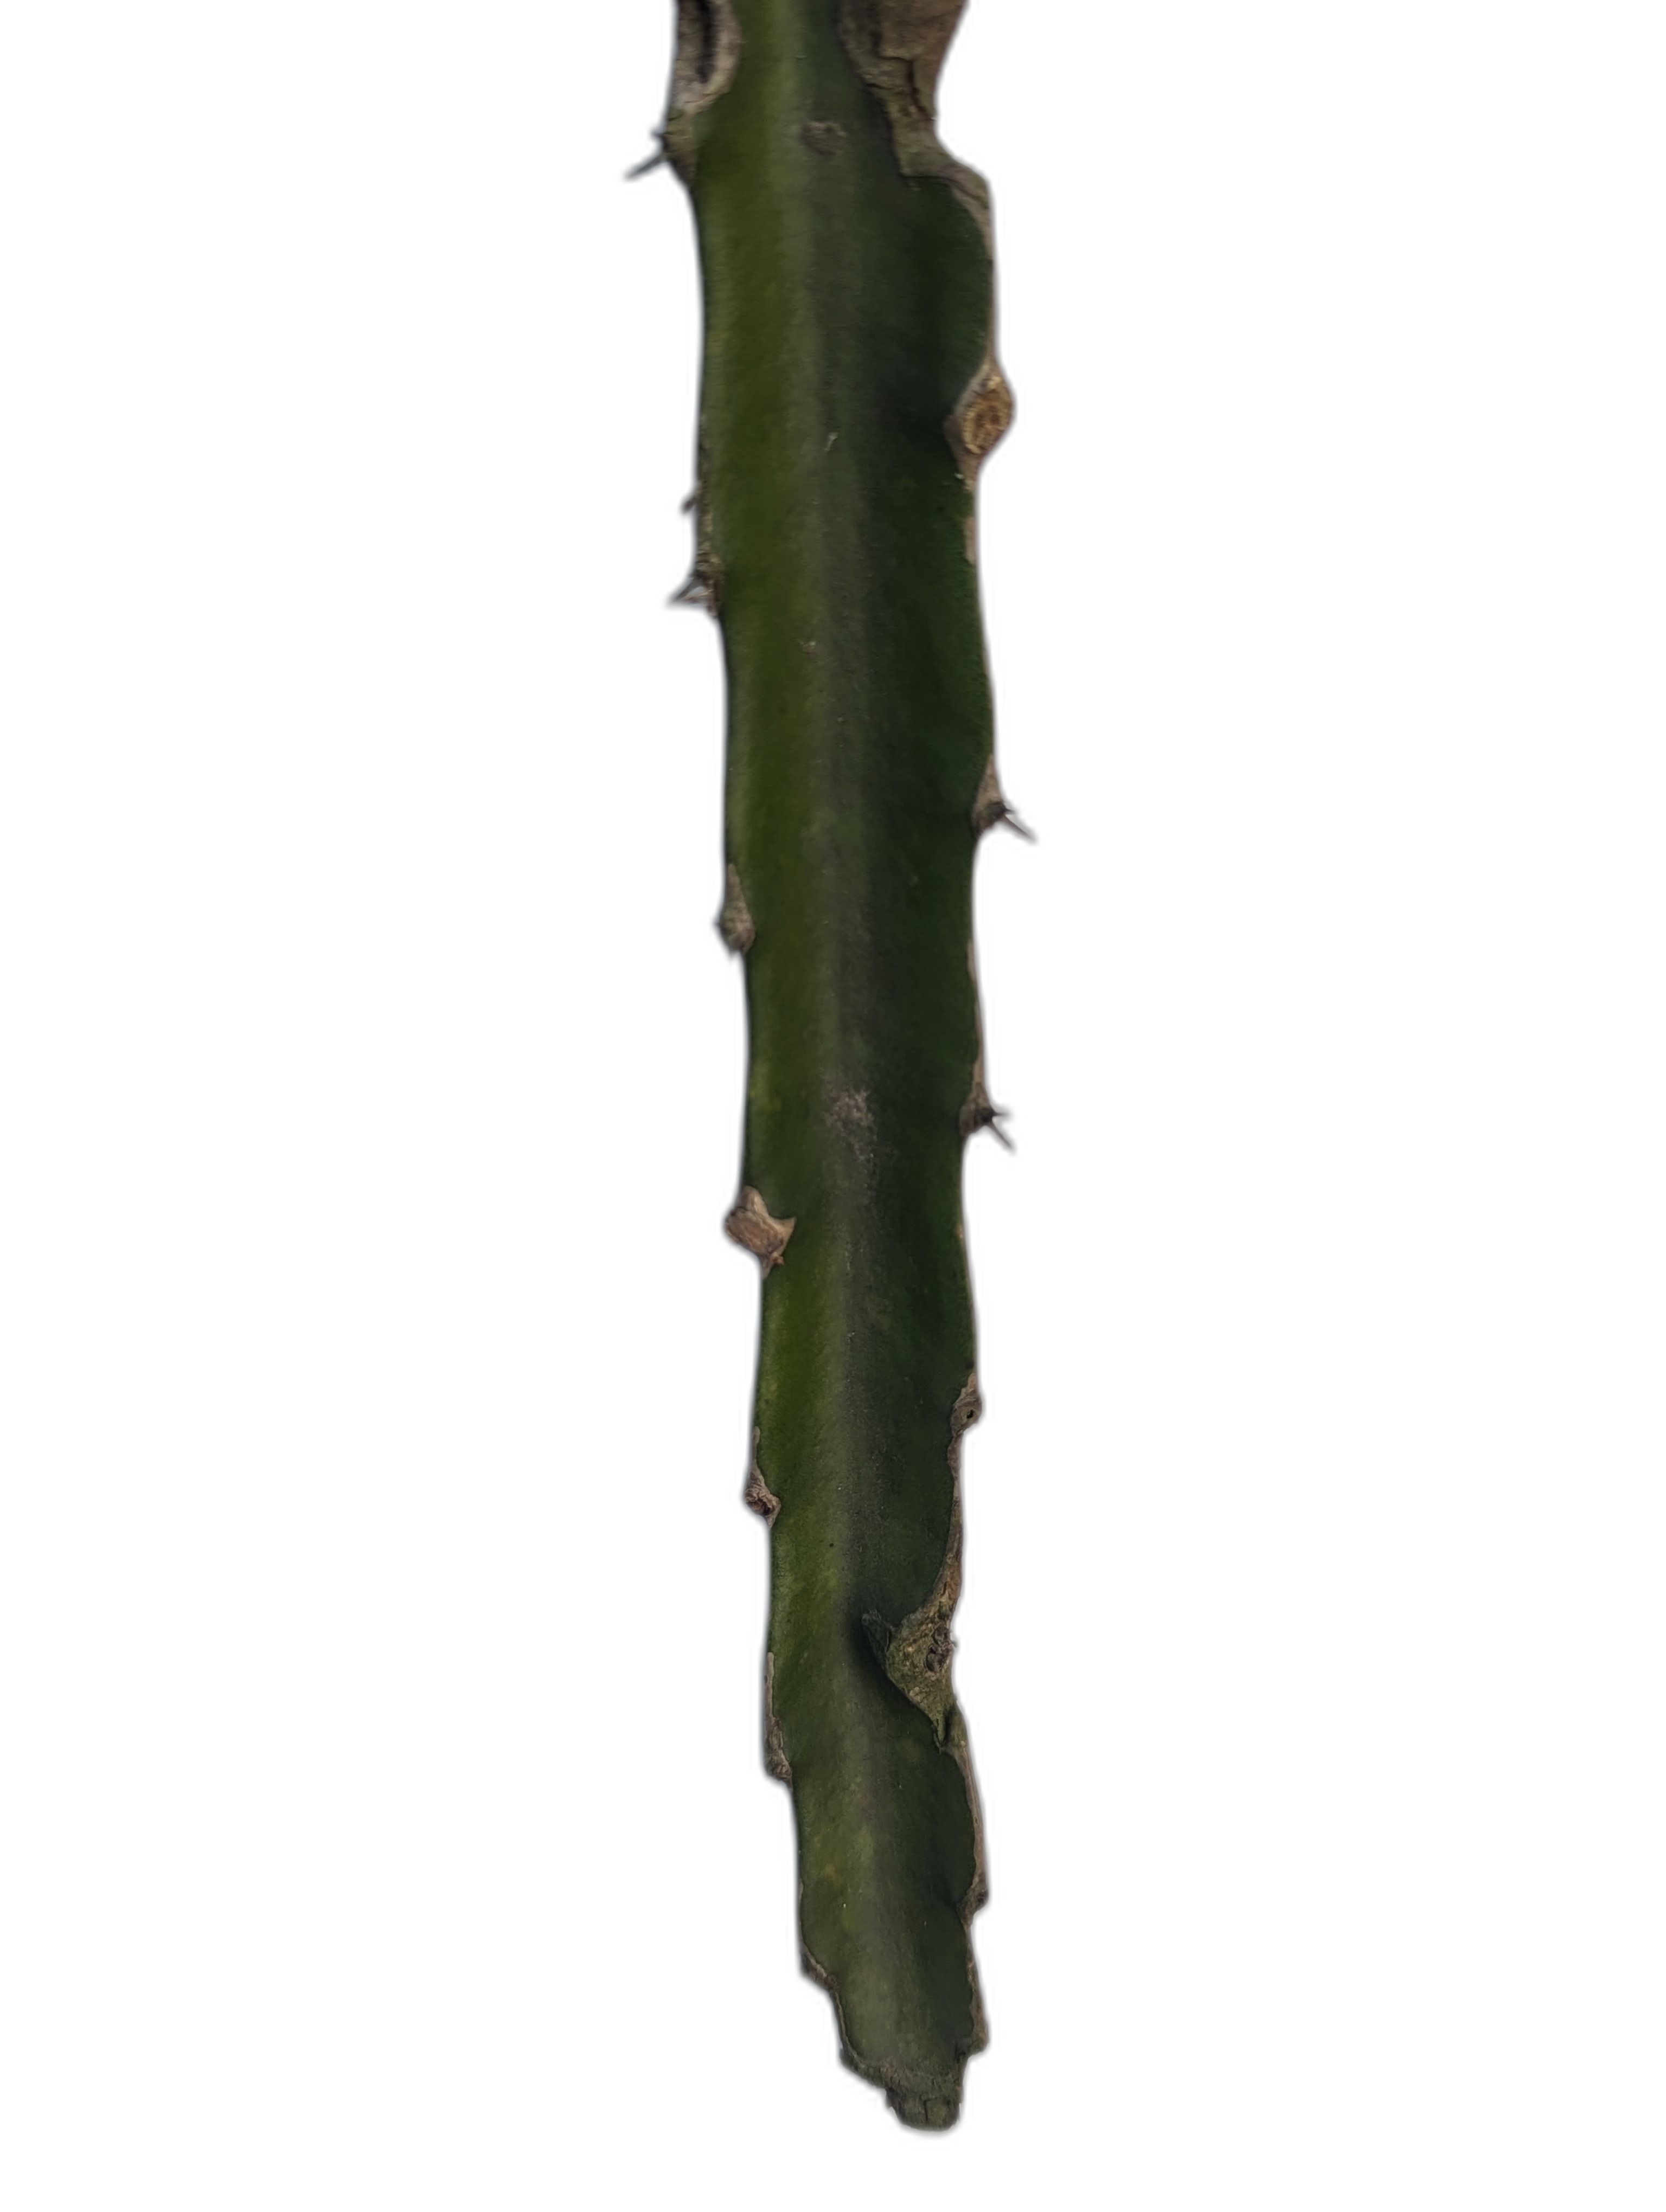
Label: Good leaf